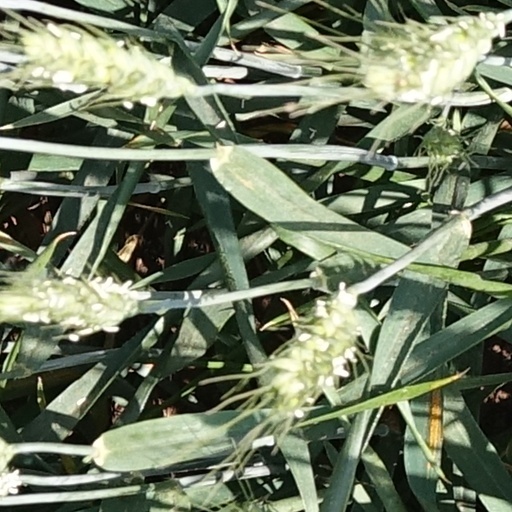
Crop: wheat